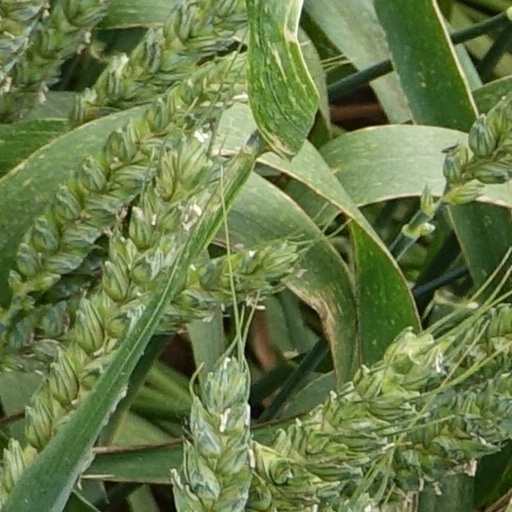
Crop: wheat